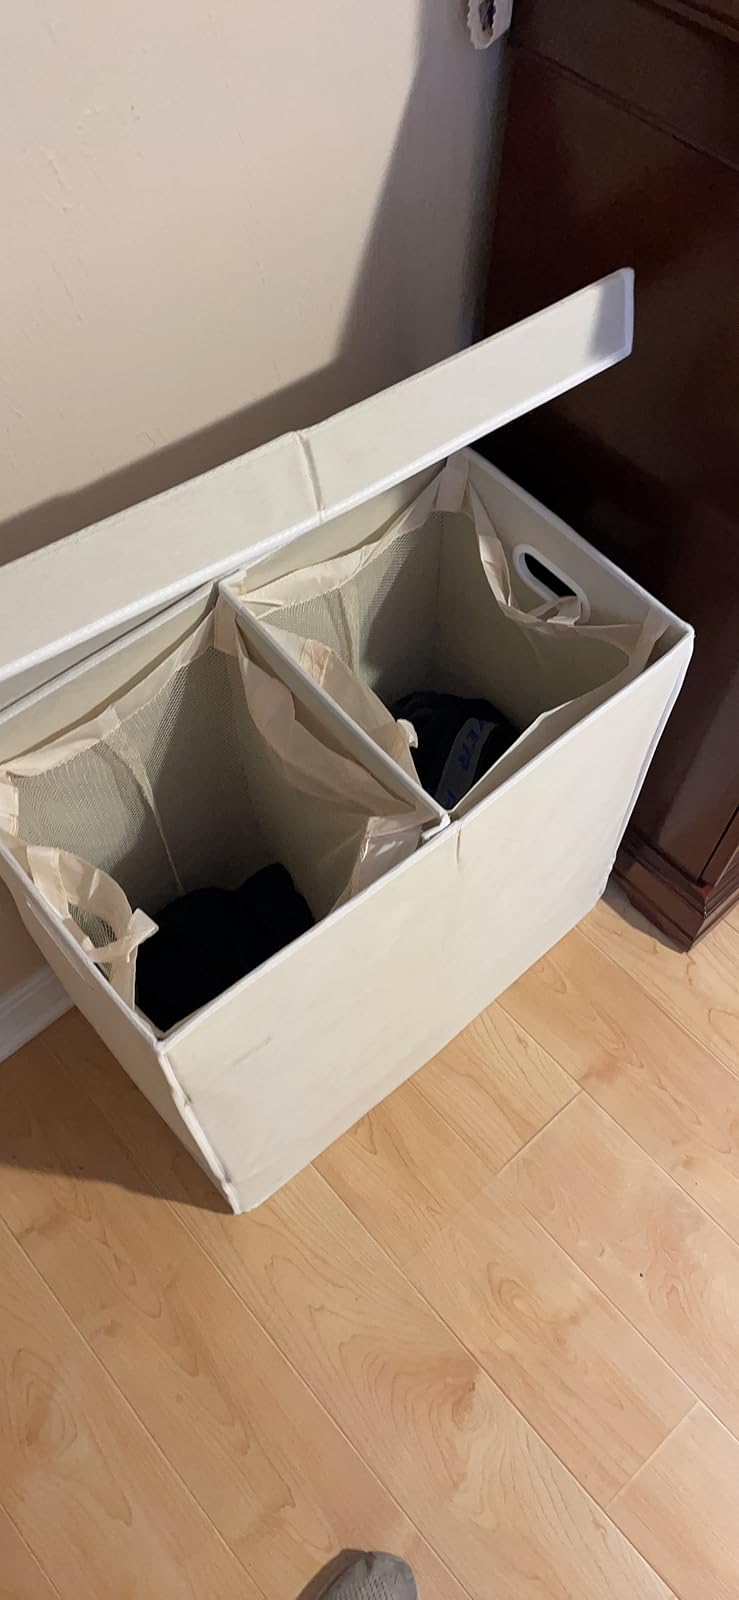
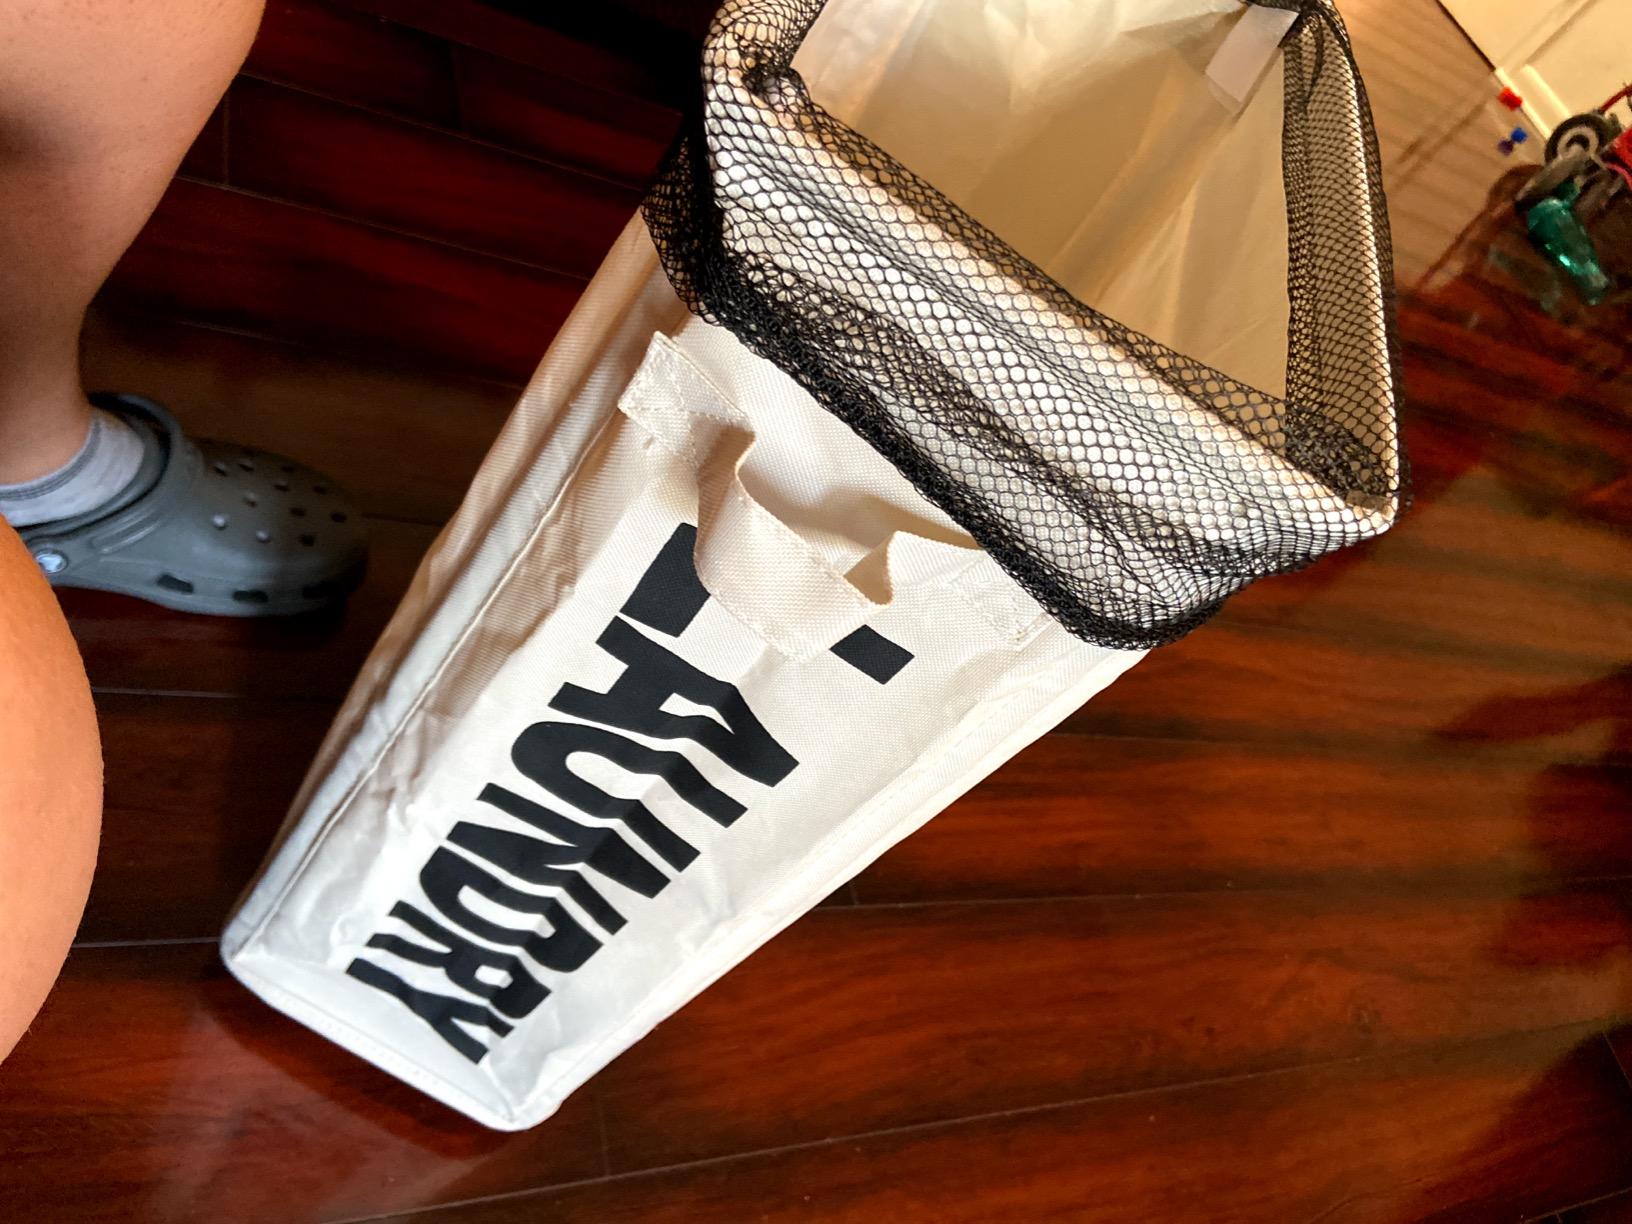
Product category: items_hamper
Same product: no